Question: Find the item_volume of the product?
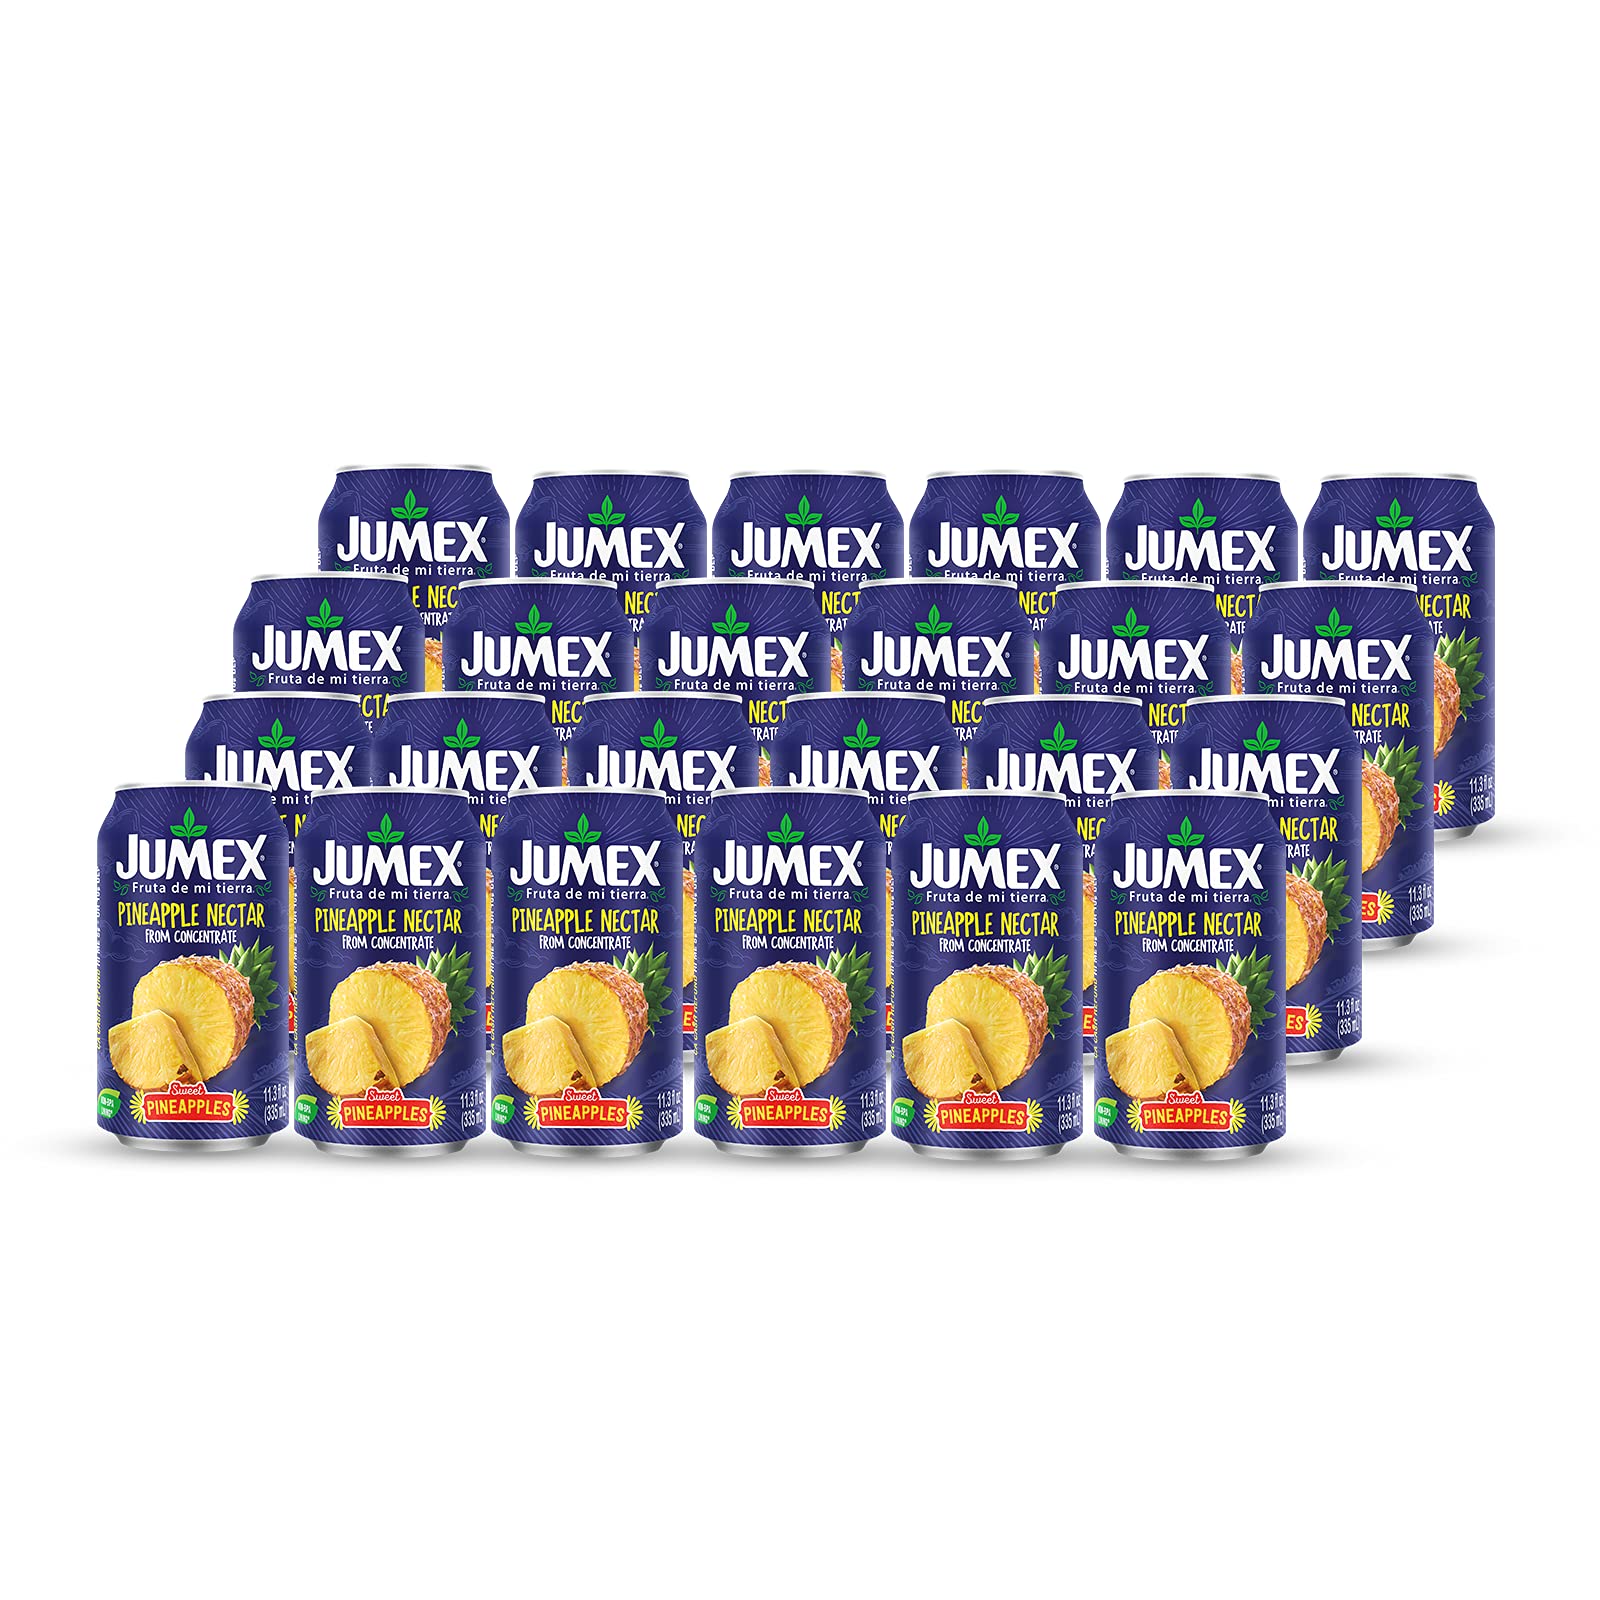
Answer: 335.0 millilitre